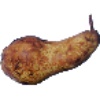
Label: pear_abate